Neue Schenke station

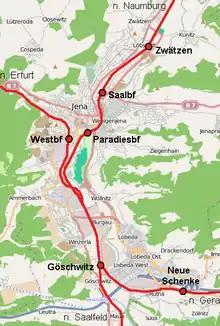
Neue Schenke on the Jena map of train stations

The "Neue Schenke" station is served every two hours by the regional traffic of the RB Line 21 (Weimar - Jena West - Jena-Göschwitz - Neue Schenke - Gera). This regional traffic has been operated by the Erfurt Railway since the timetable change in June 2012, was renamed from RB21 to EB21, and was renamed back with the timetable change on December 13, 2020. The RB21 line runs from Erfurt to Gera with 15 intermediate stops at smaller stations.